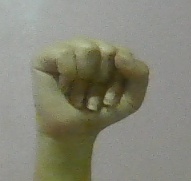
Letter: saad